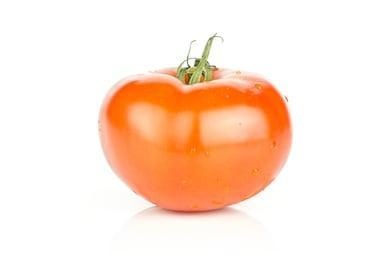
Label: tomato